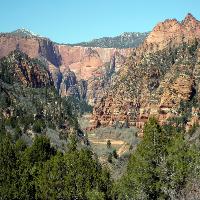
Weather: sun or clear